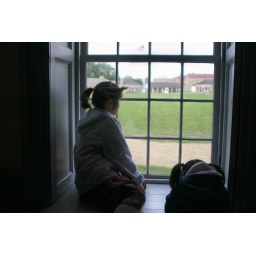
The girls were in the window box of one of the houses at the fort. This view is looking onto the courtyard.